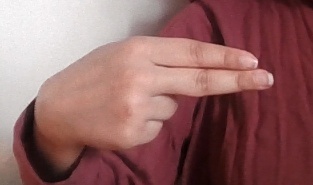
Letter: ain